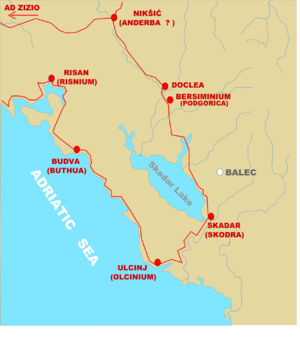
Baleč était une ville fortifiée médiévale albanaise située près de Shkodër située dans l'Albanie contemporaine. Elle fut bâtie sur la colline dont le nom était Balez. Ce site était habité depuis l'époque romaine. Sous l'empire Byzantin, elle faisait partie du thème de Dyrrhachium. Plus tard, ce fut le centre d'une župa du royaume de Duklja, et plus tard encore de la seigneurie de Zeta. Baleč fut fortement endommagé pendant la deuxième guerre de Scutari qui opposa le Despotat de Serbie à la République de Venise. Une fois sous le contrôle de la République de Venise au début du XVe siècle, sa taille fut réduite à une petite pronoia avec seulement 25 maisons, et la forteresse fut abandonnée et tomba en ruine. Les forces de Skanderbeg reconstruisirent la forteresse pendant sa guerre avec Venise en 1448 et y établirent une forte garnison, mais les forces vénitiennes les chassèrent rapidement et démolirent la forteresse. Les plans ottomans pour reconstruire Baleč et la peupler de colons turcs n'ont jamais été mis en œuvre et Baleč resta en ruines, ruines qui sont encore visible aujourd'hui.